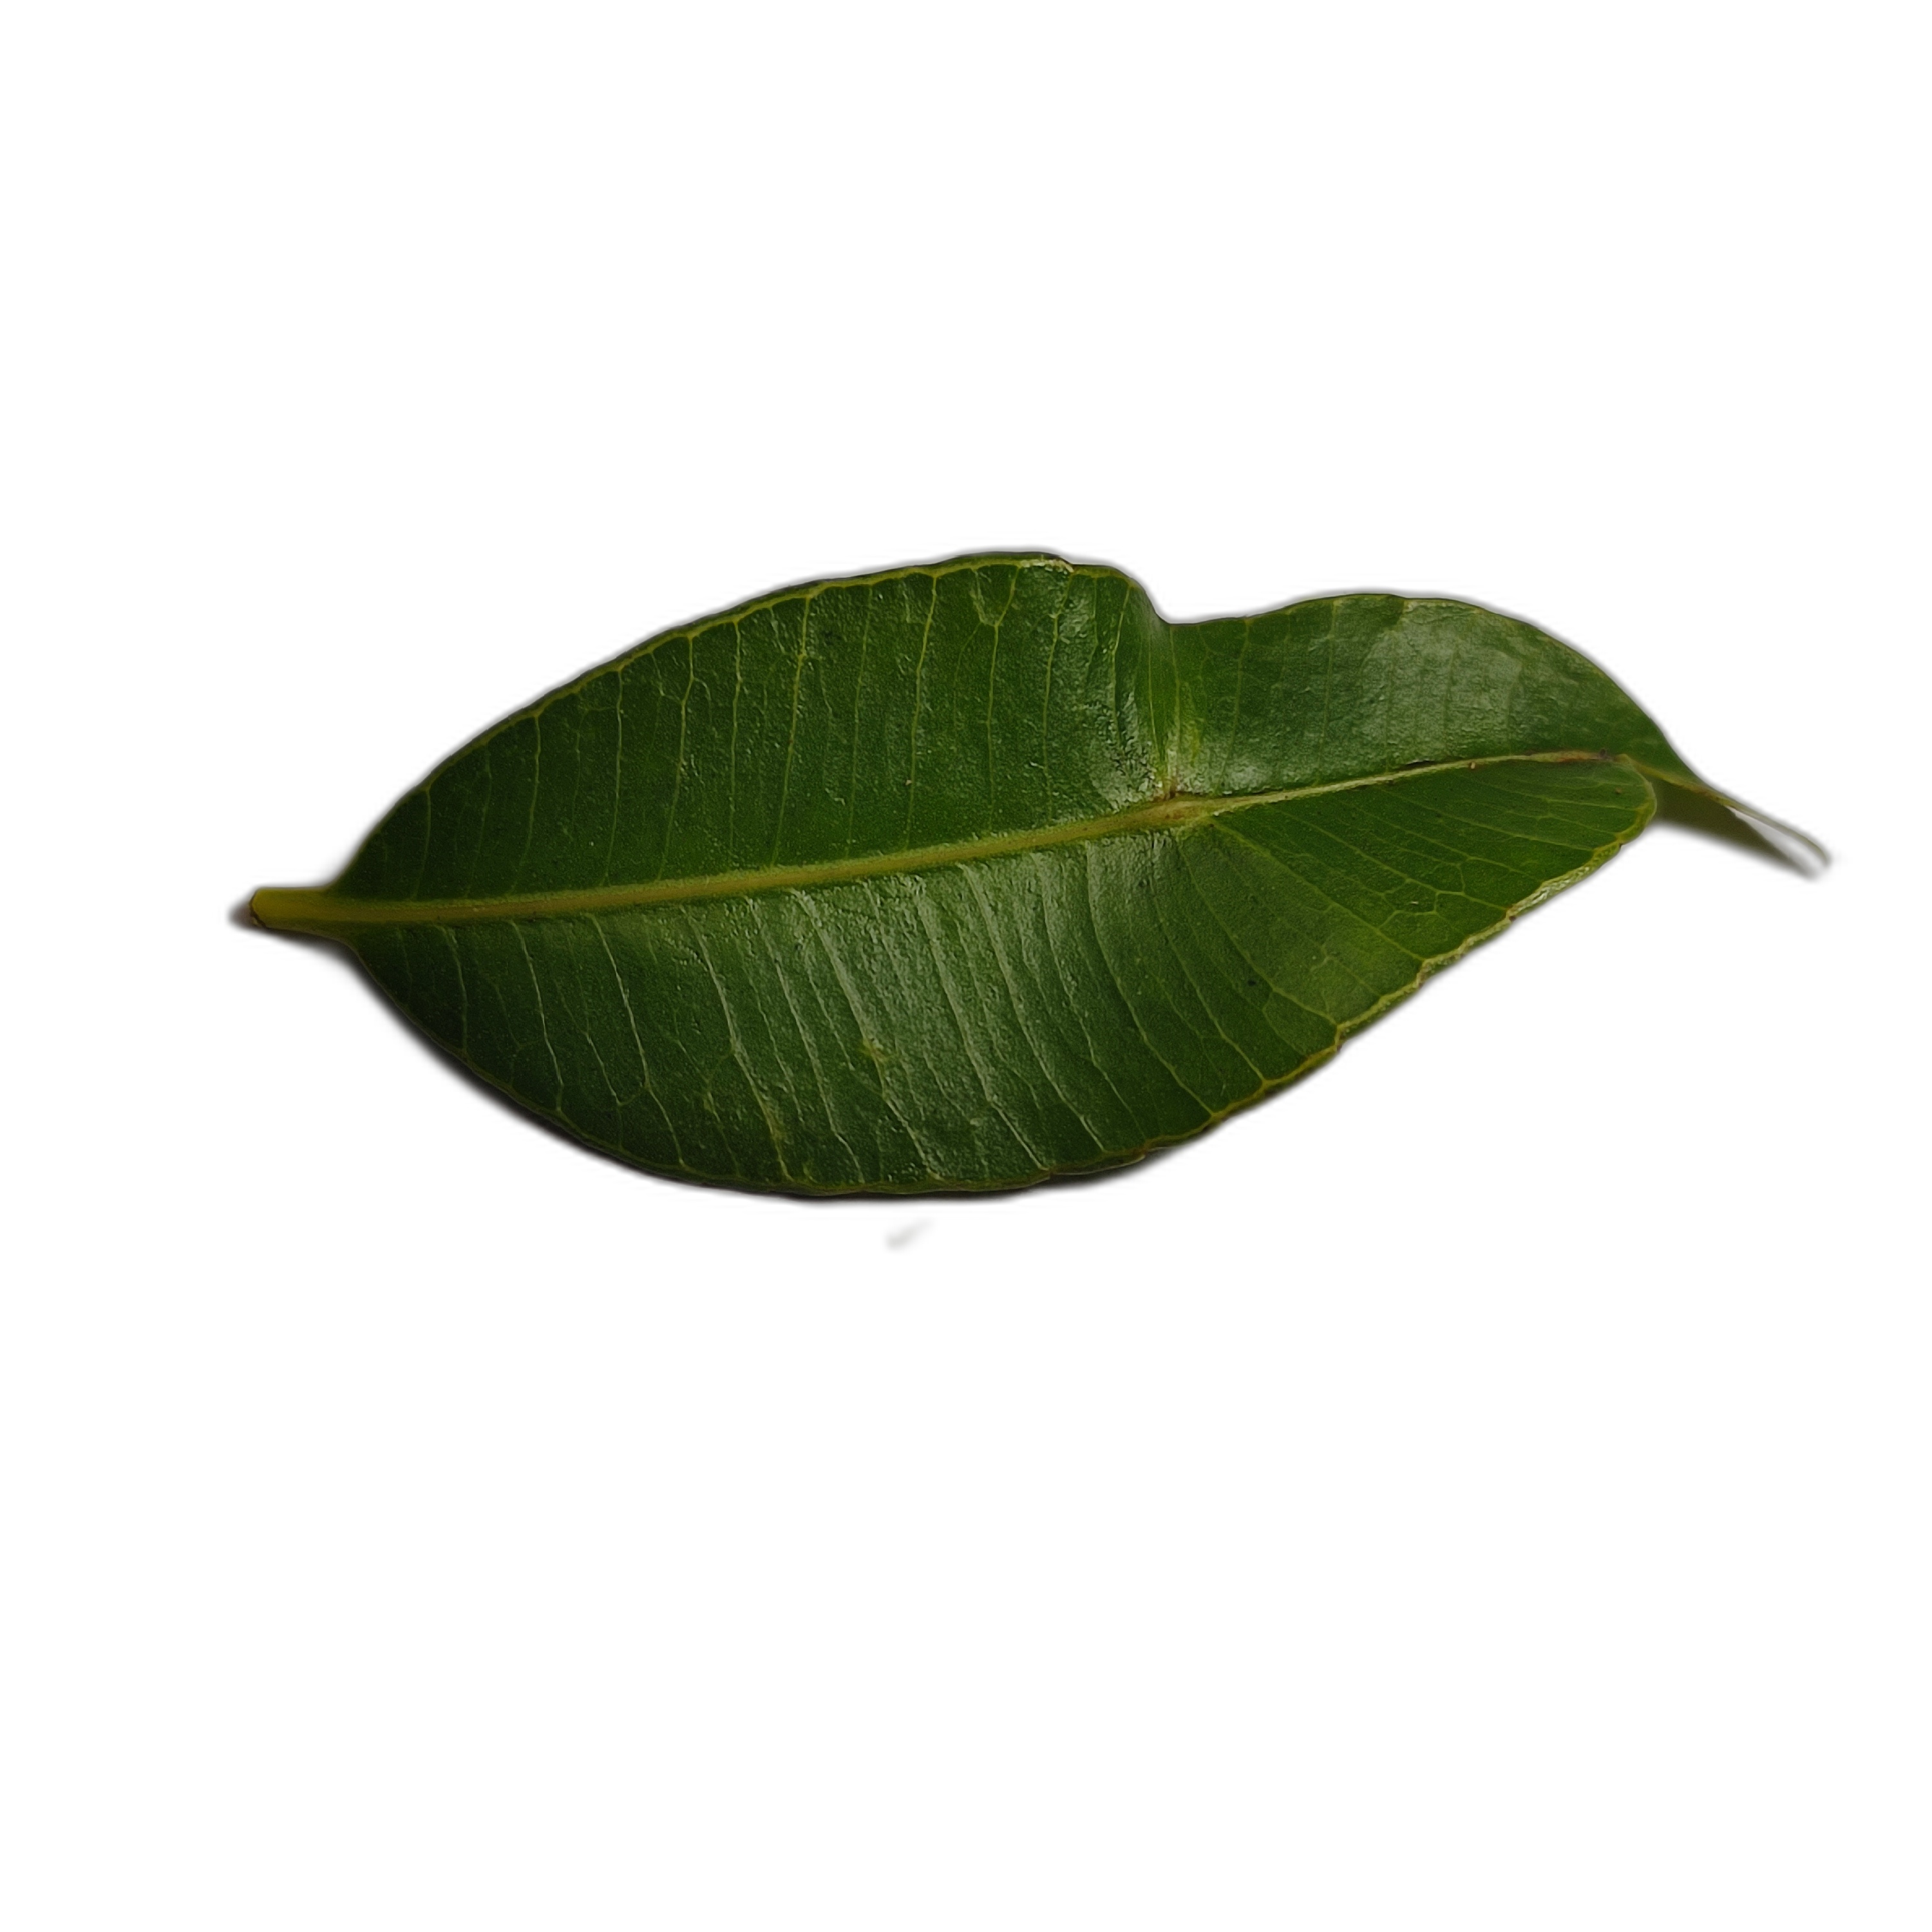
Label: healthy